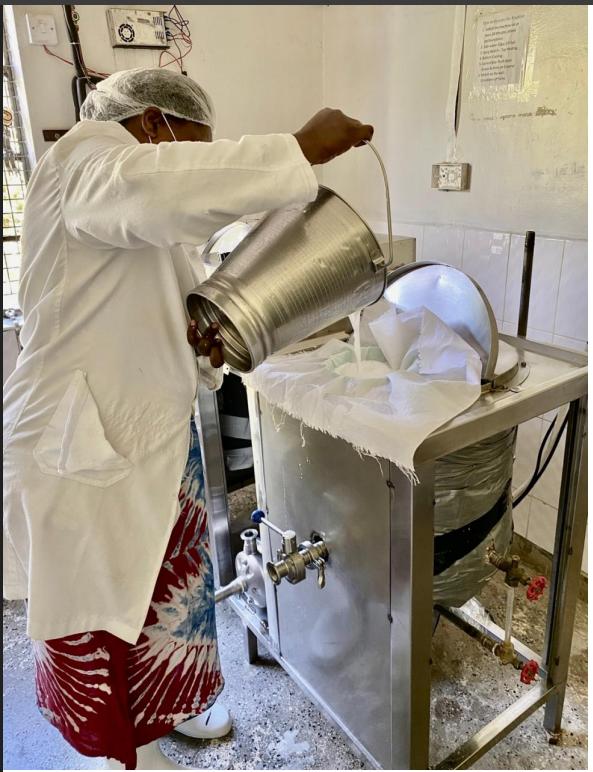
Huyu ni mama wetu anafanya kwa mtambo wa maziwa naona washatekeleza kazi yao na mama yetu amejiandaa akiwa anafanya kazi ya usafi.